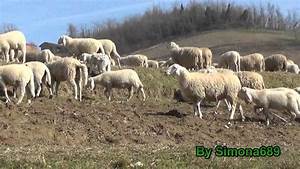
Label: pecora